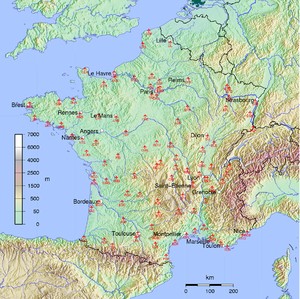
La France a un réseau dense et maillé de 146 km de route et 6,2 km de voies ferrées pour 100 km² ; les réseaux de transport sont pour la plupart structurés « en toile d’araignée » avec Paris pour cœur. La totalité des rues, routes et parkings en France occupe une surface de 17 000 km².